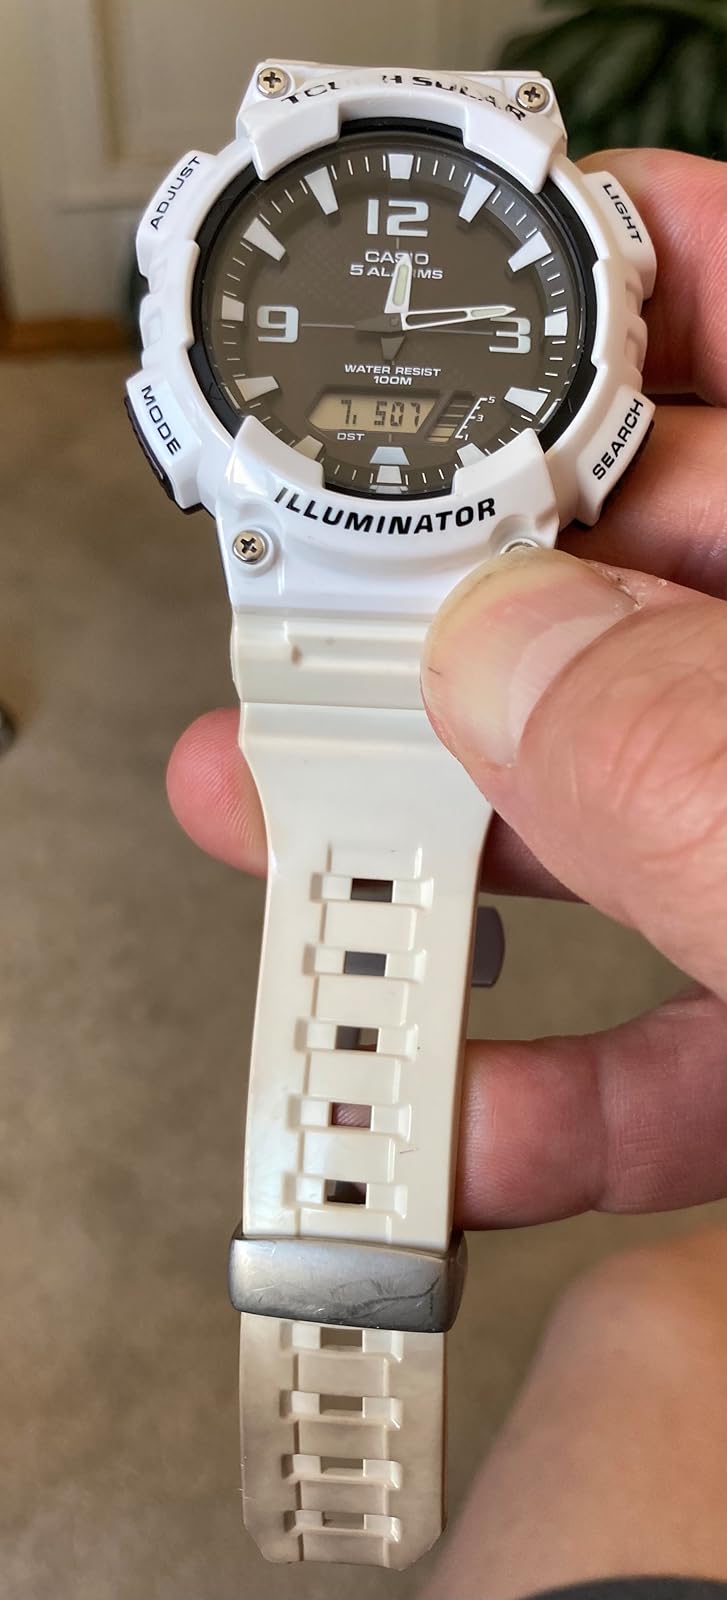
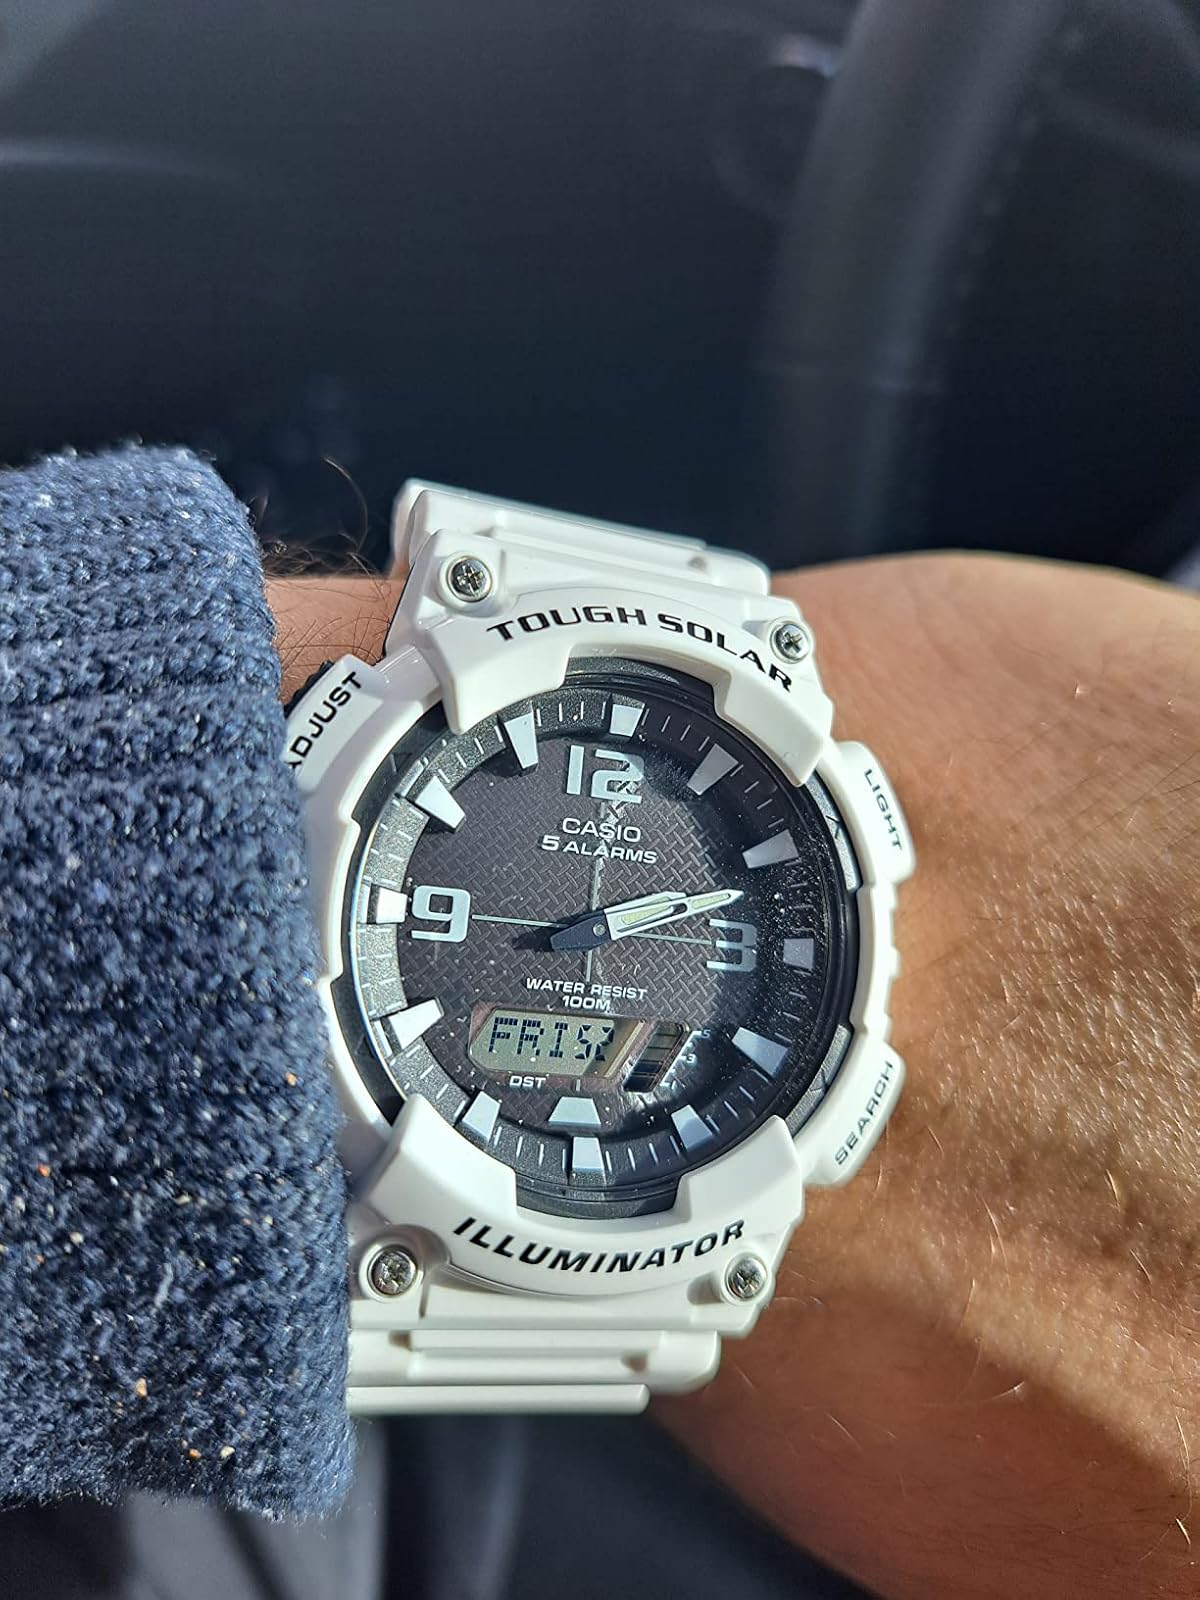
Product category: accessories_watch
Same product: yes